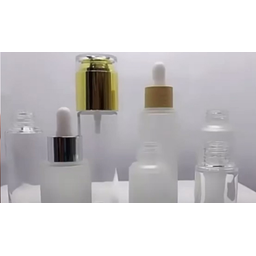
Label: glass